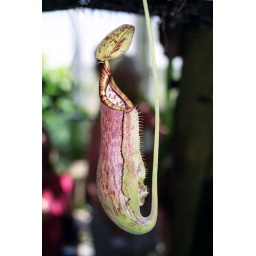
ENORMOUS pitcher plant in the butterfly sanctuary.